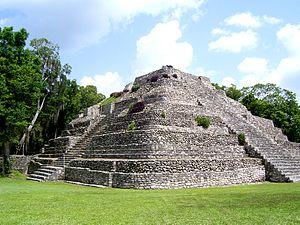
Cette liste des sites mayas est une liste alphabétique répertoriant un nombre significatif de sites archéologiques associés à la civilisation maya de la Mésoamérique.